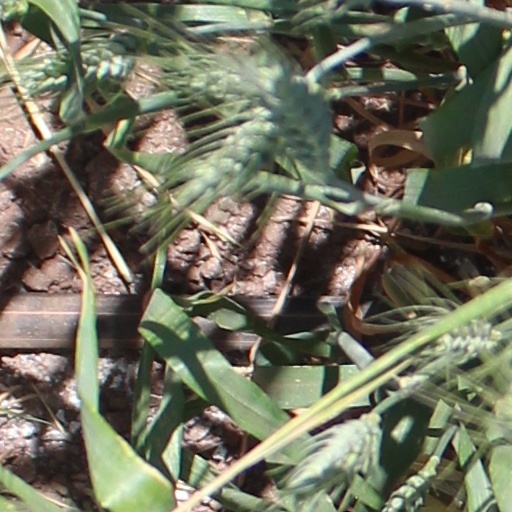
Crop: wheat